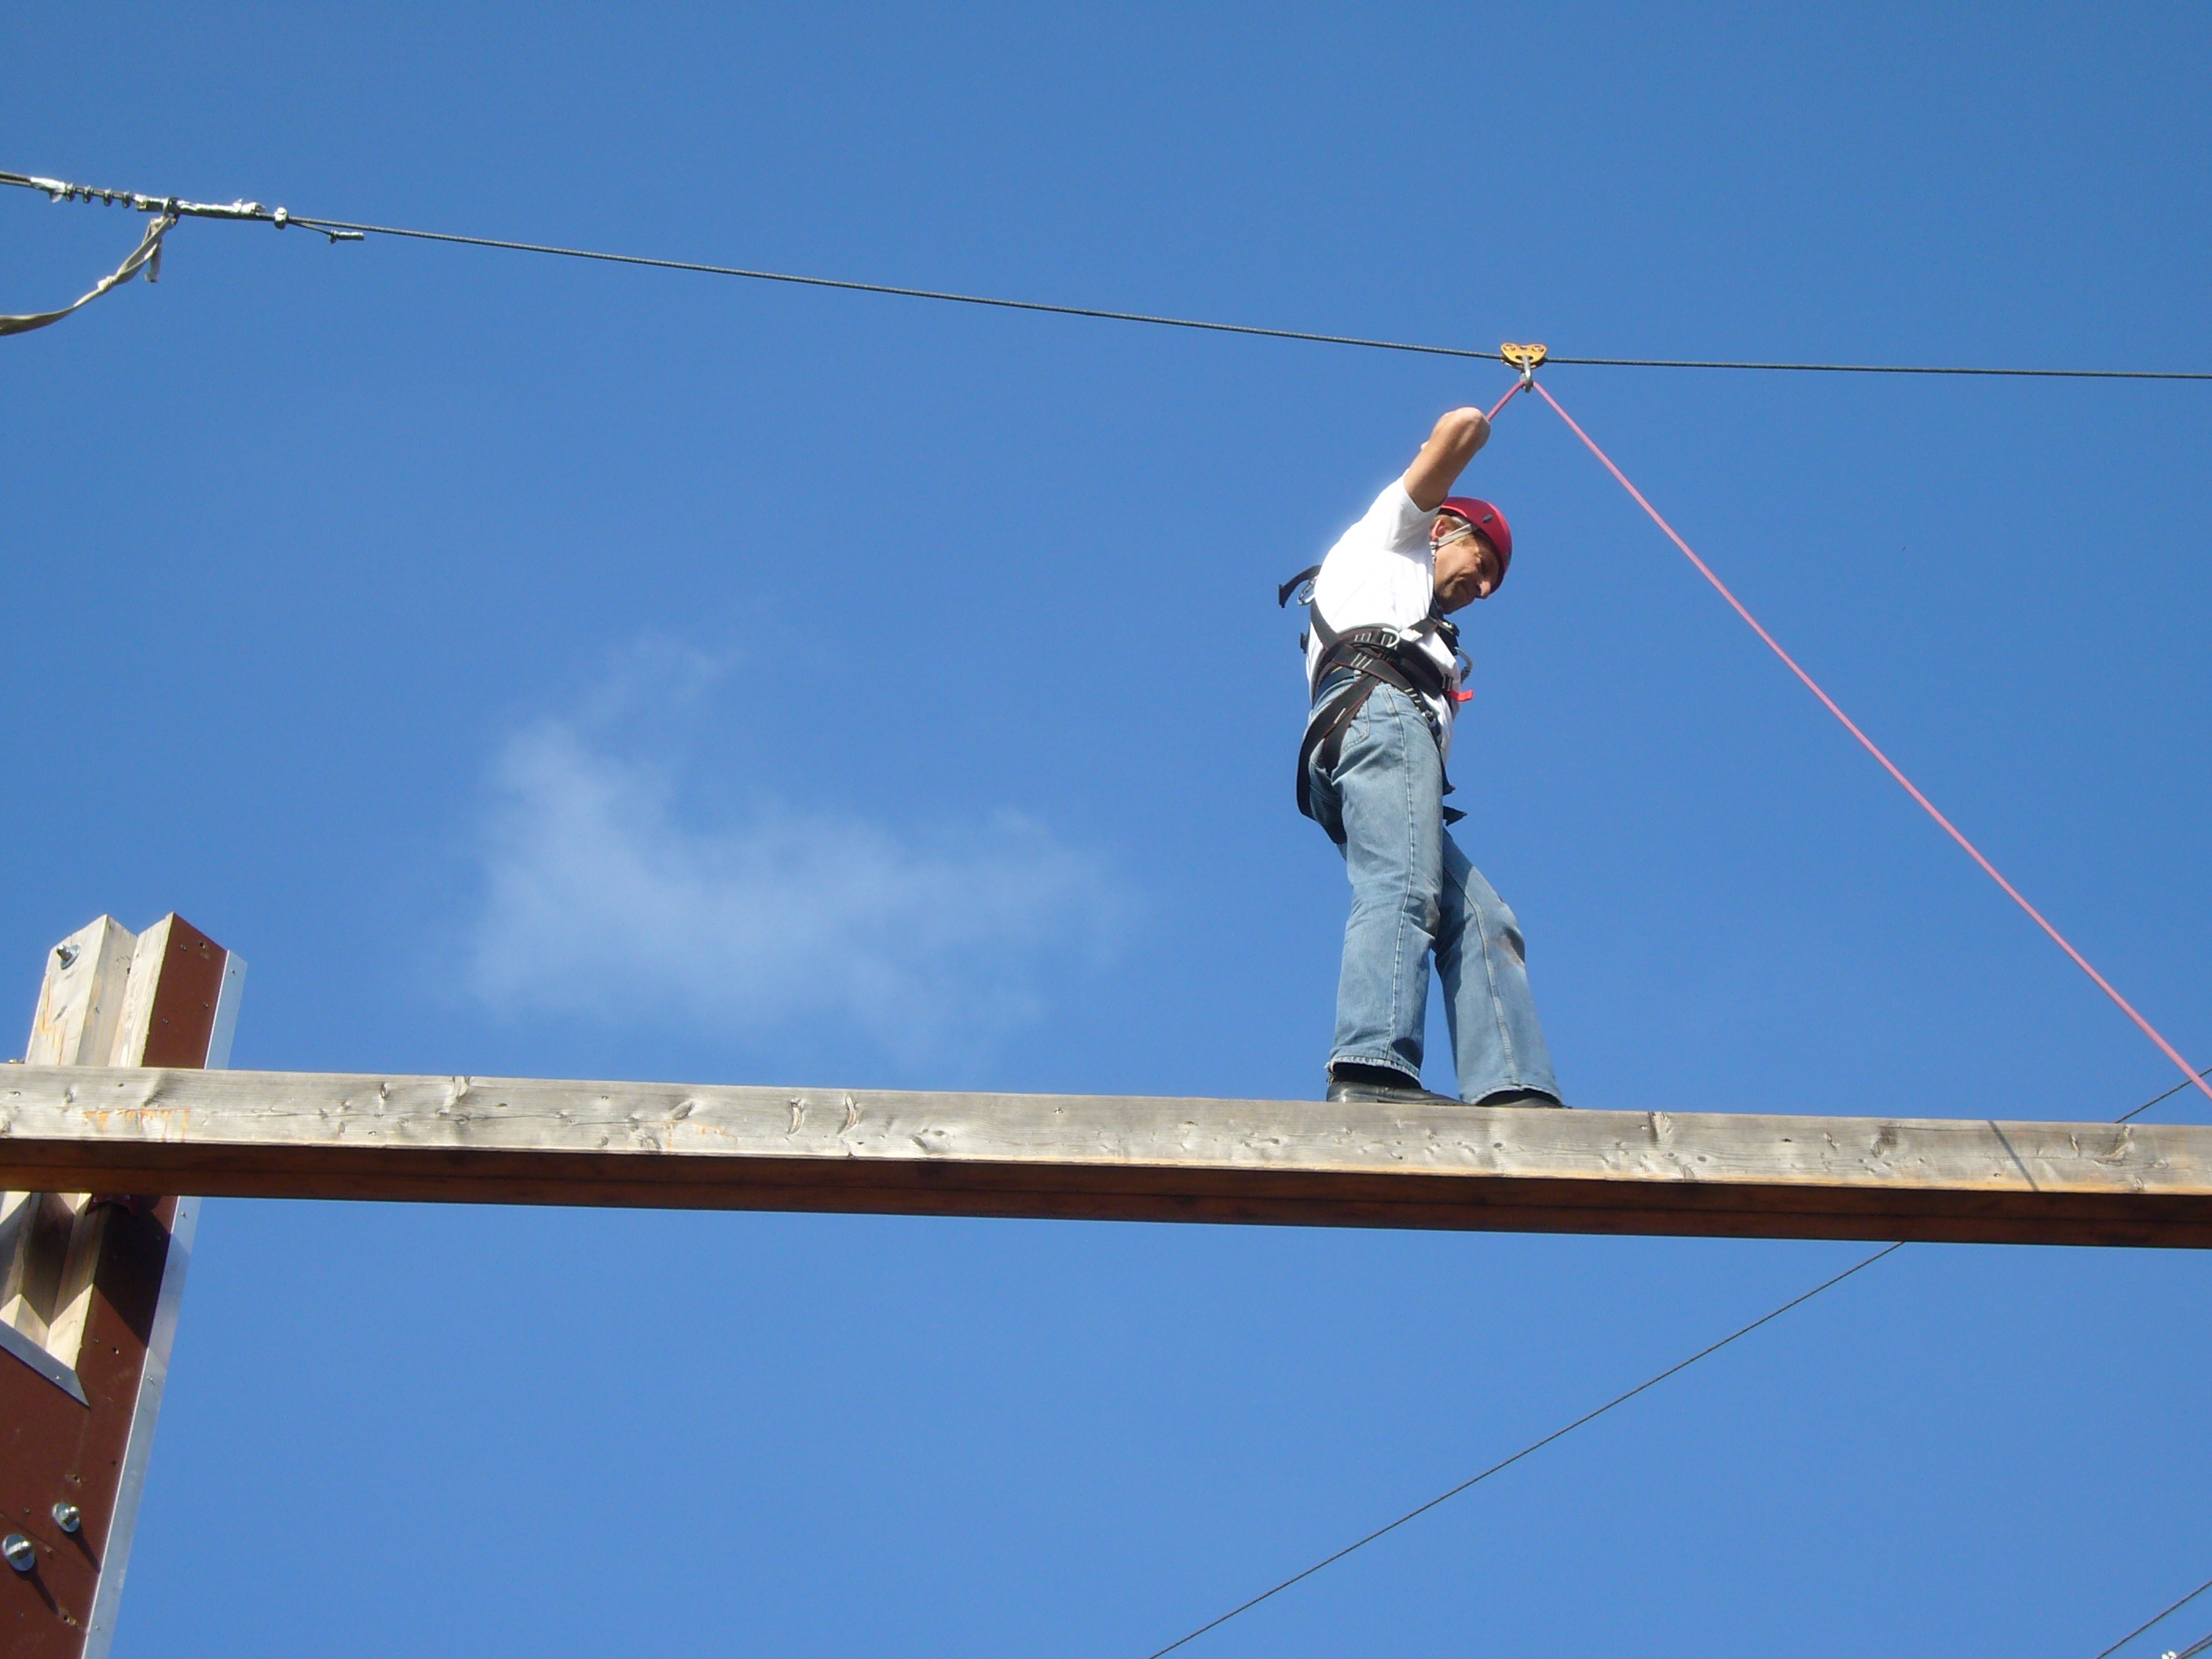
person, rope, sky, sport, wind, mast, blue, climber, electricity, lighting, security, climb, mountaineer, up, secure, backup, sky blue, sure, bergsport, balance beam, climbing rope, overhead power line, rope types